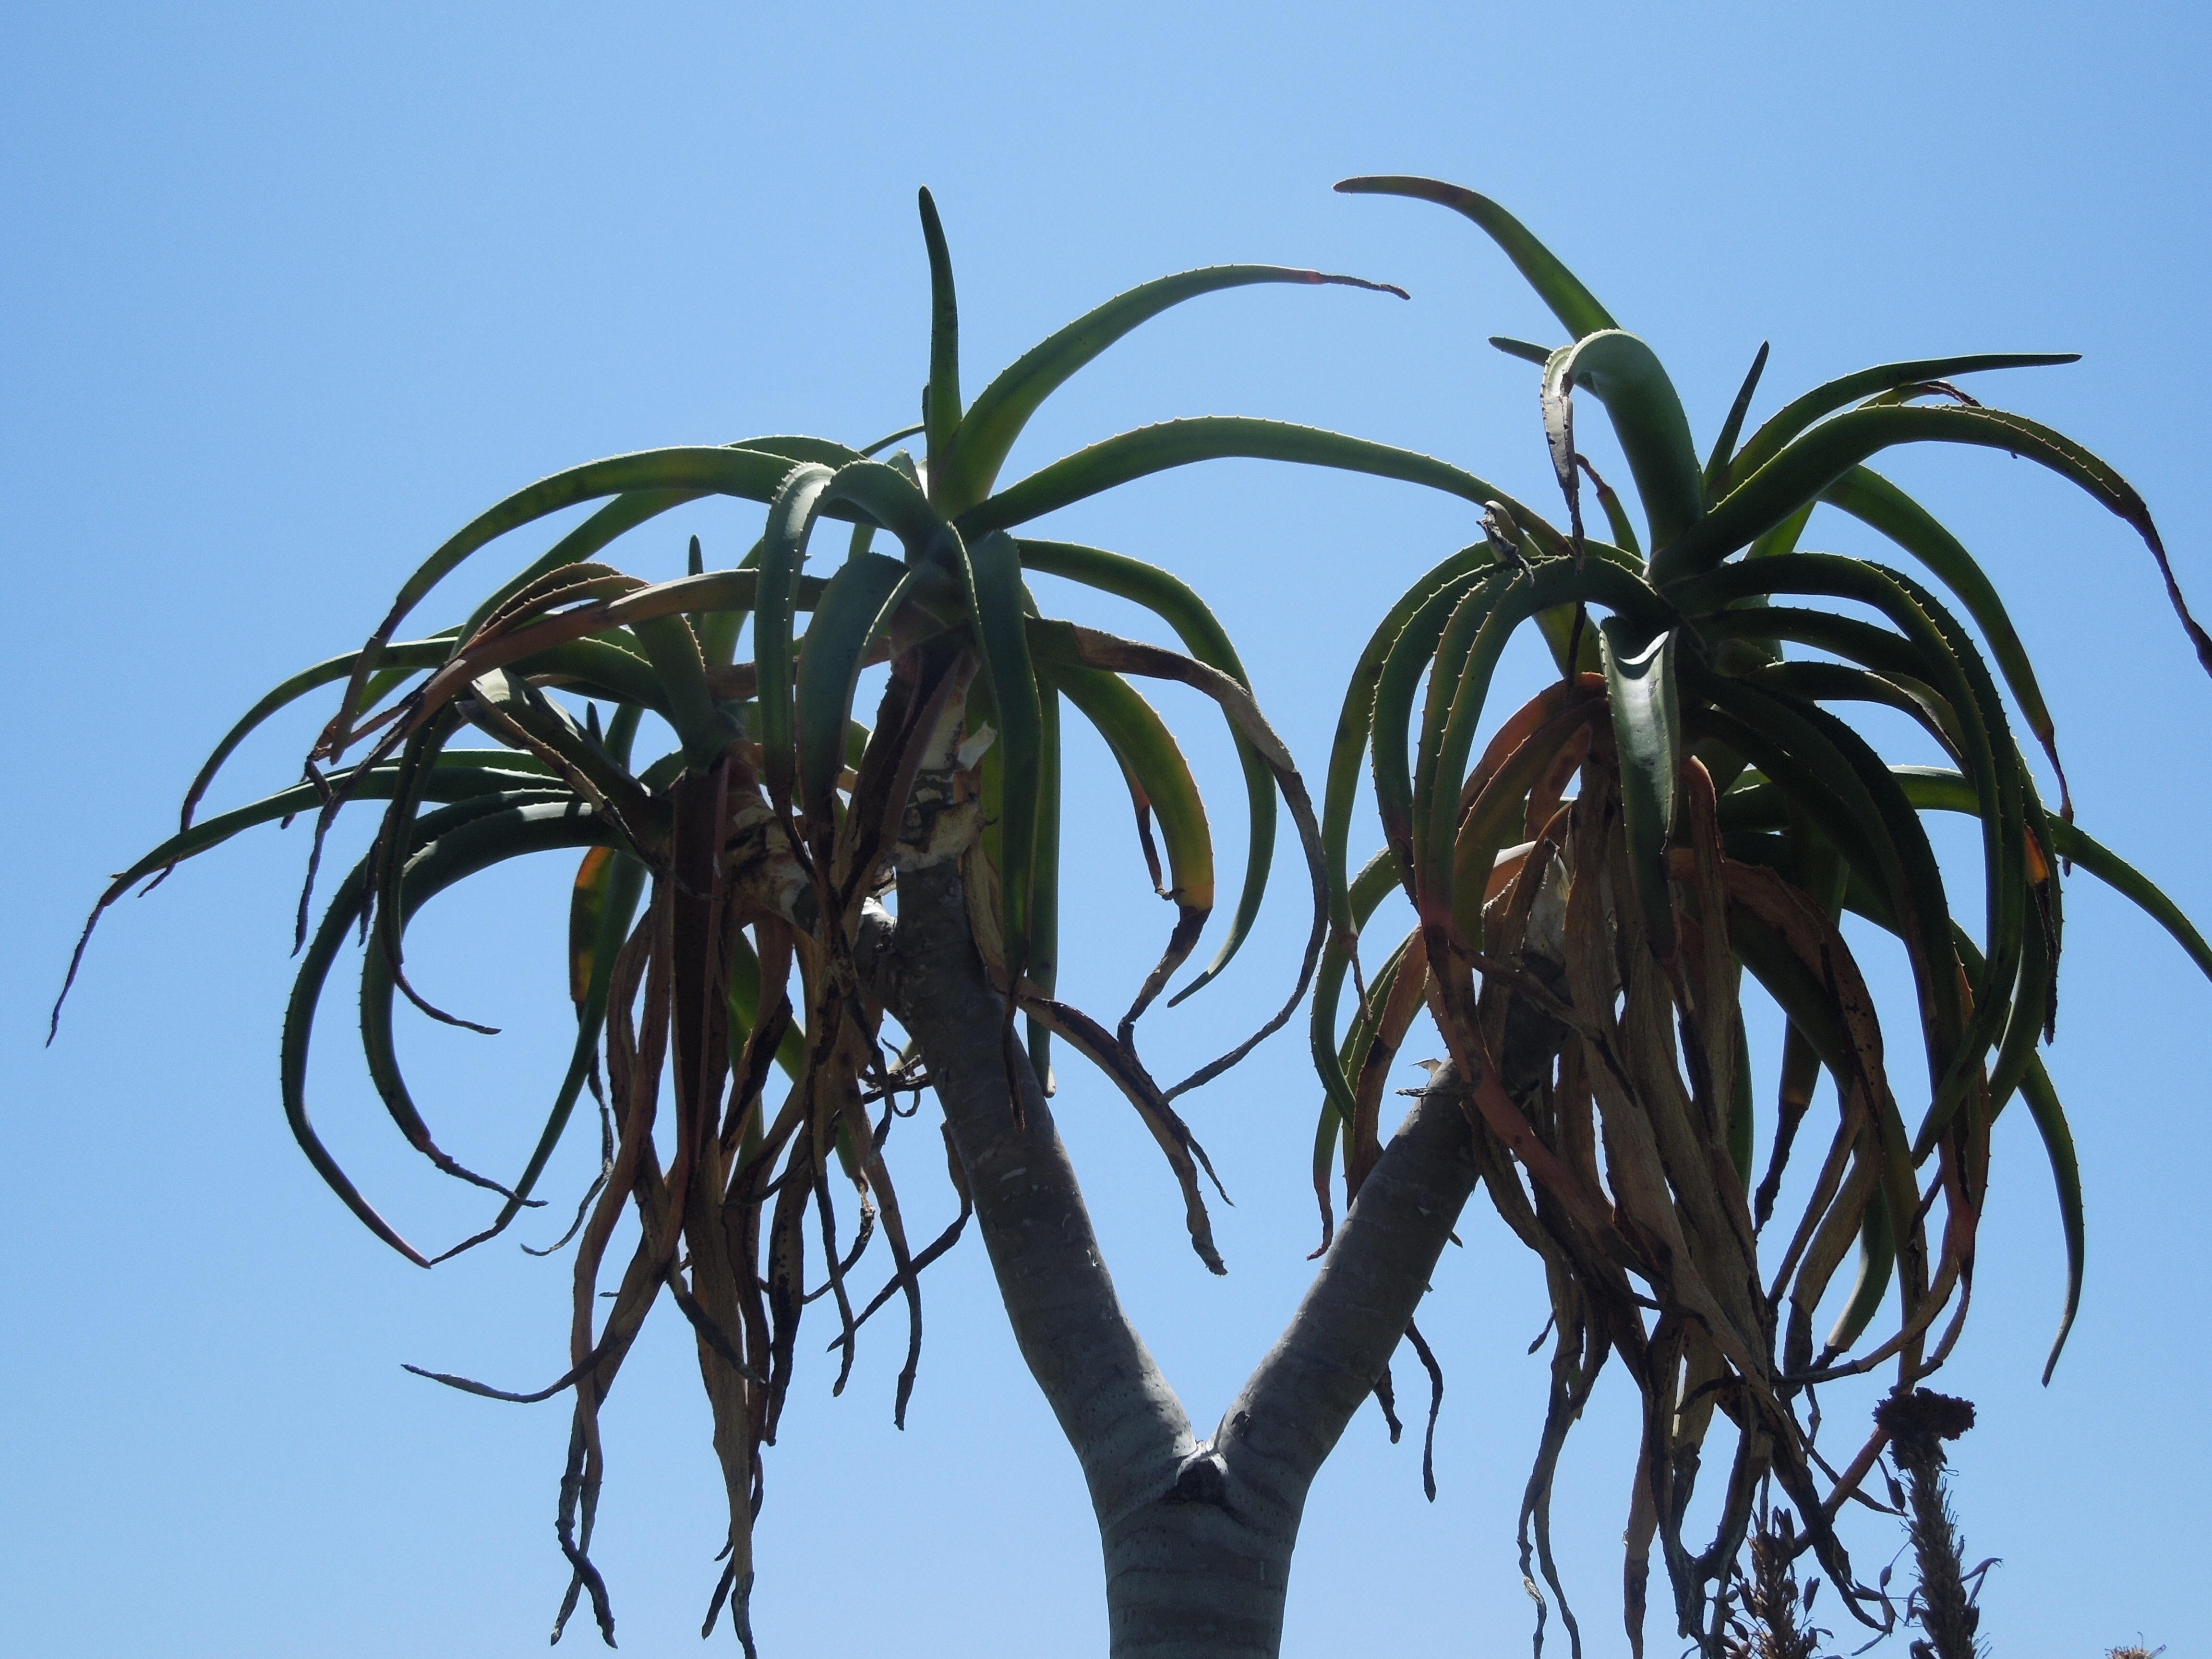
tree, nature, grass, branch, plant, leaf, flower, green, botany, flora, leaves, aloe, flowering plant, grass family, plant stem, woody plant, land plant, arecales, palm family, double headed